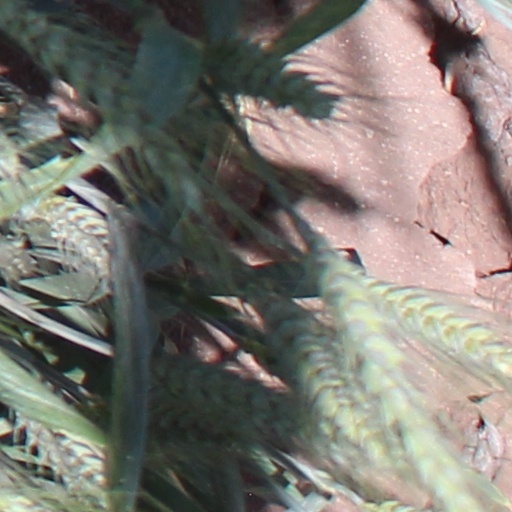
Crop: wheat